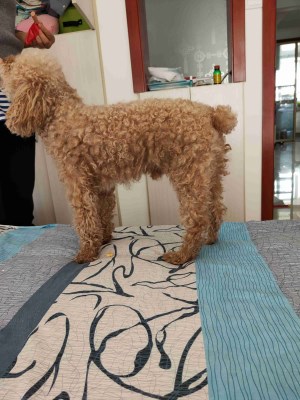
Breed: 7449-n000128-teddy